Dune (novel)

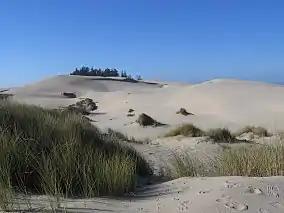
The Oregon Dunes, near Florence, Oregon, served as an inspiration for the "Dune" saga.

After his novel "The Dragon in the Sea" was published in 1957, Herbert traveled to Florence, Oregon, at the north end of the Oregon Dunes. Here, the United States Department of Agriculture was attempting to use poverty grasses to stabilize the sand dunes. Herbert claimed in a letter to his literary agent, Lurton Blassingame, that the moving dunes could "swallow whole cities, lakes, rivers, highways." Herbert's article on the dunes, "They Stopped the Moving Sands", was never completed (and only published decades later in "The Road to Dune"), but its research sparked Herbert's interest in ecology and deserts.